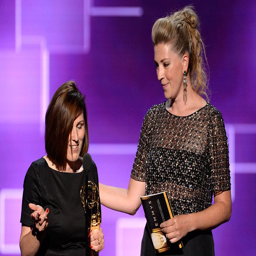
the team of tv programme accepts their award at award .